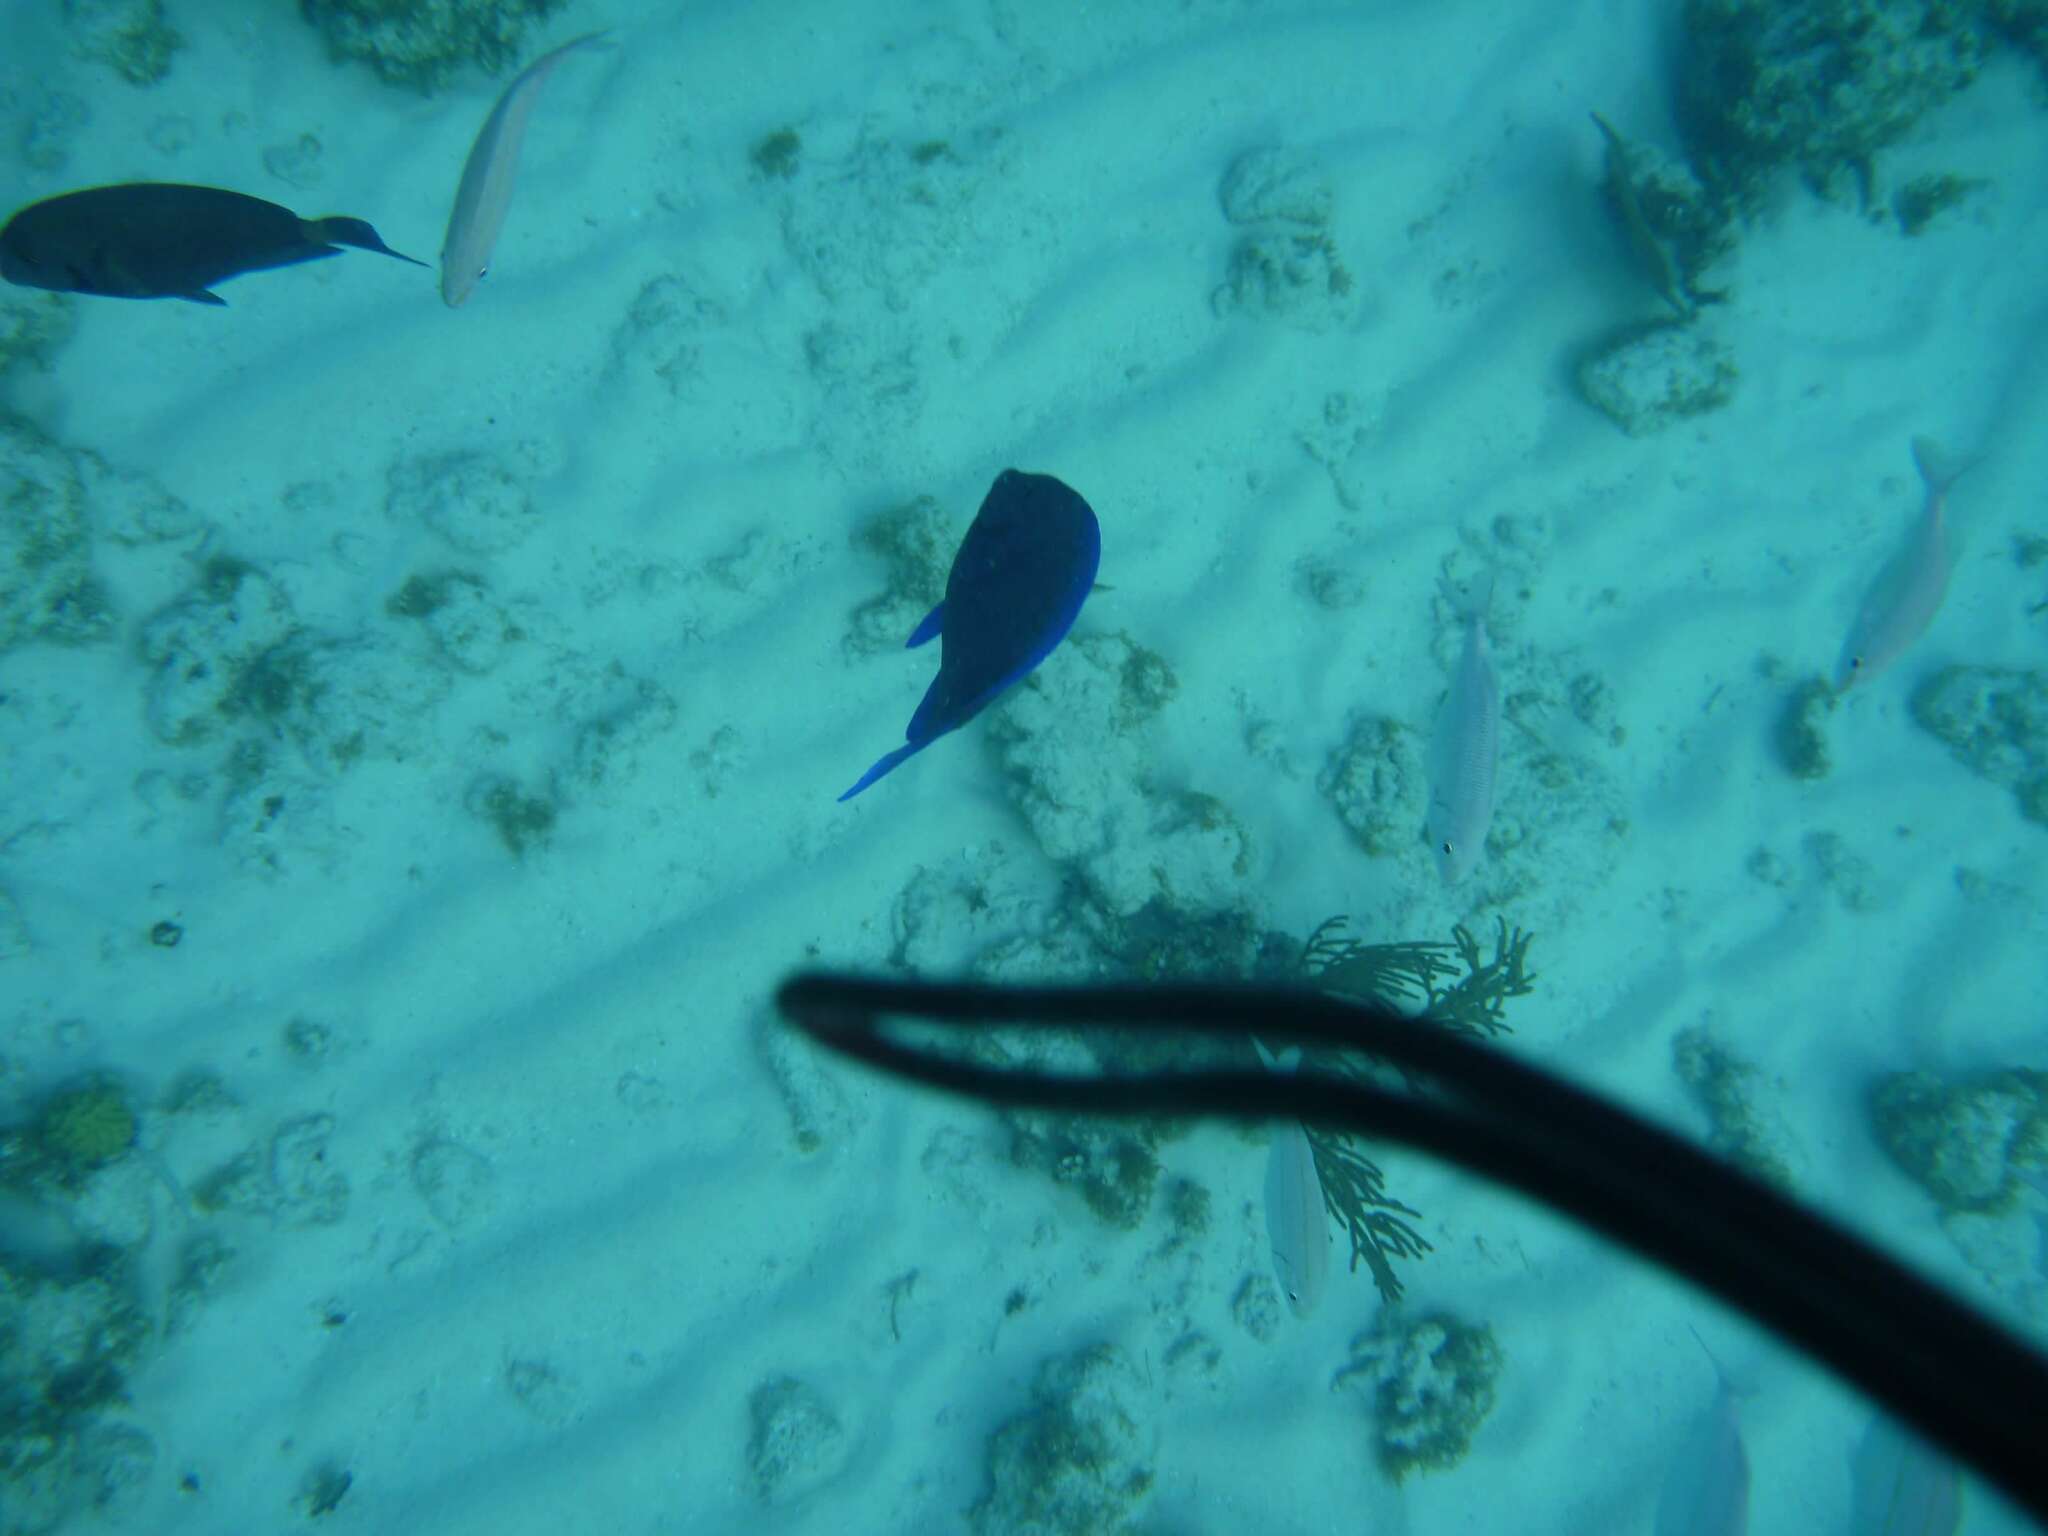
Acanthurus coeruleus (Atlantic Blue Tang)